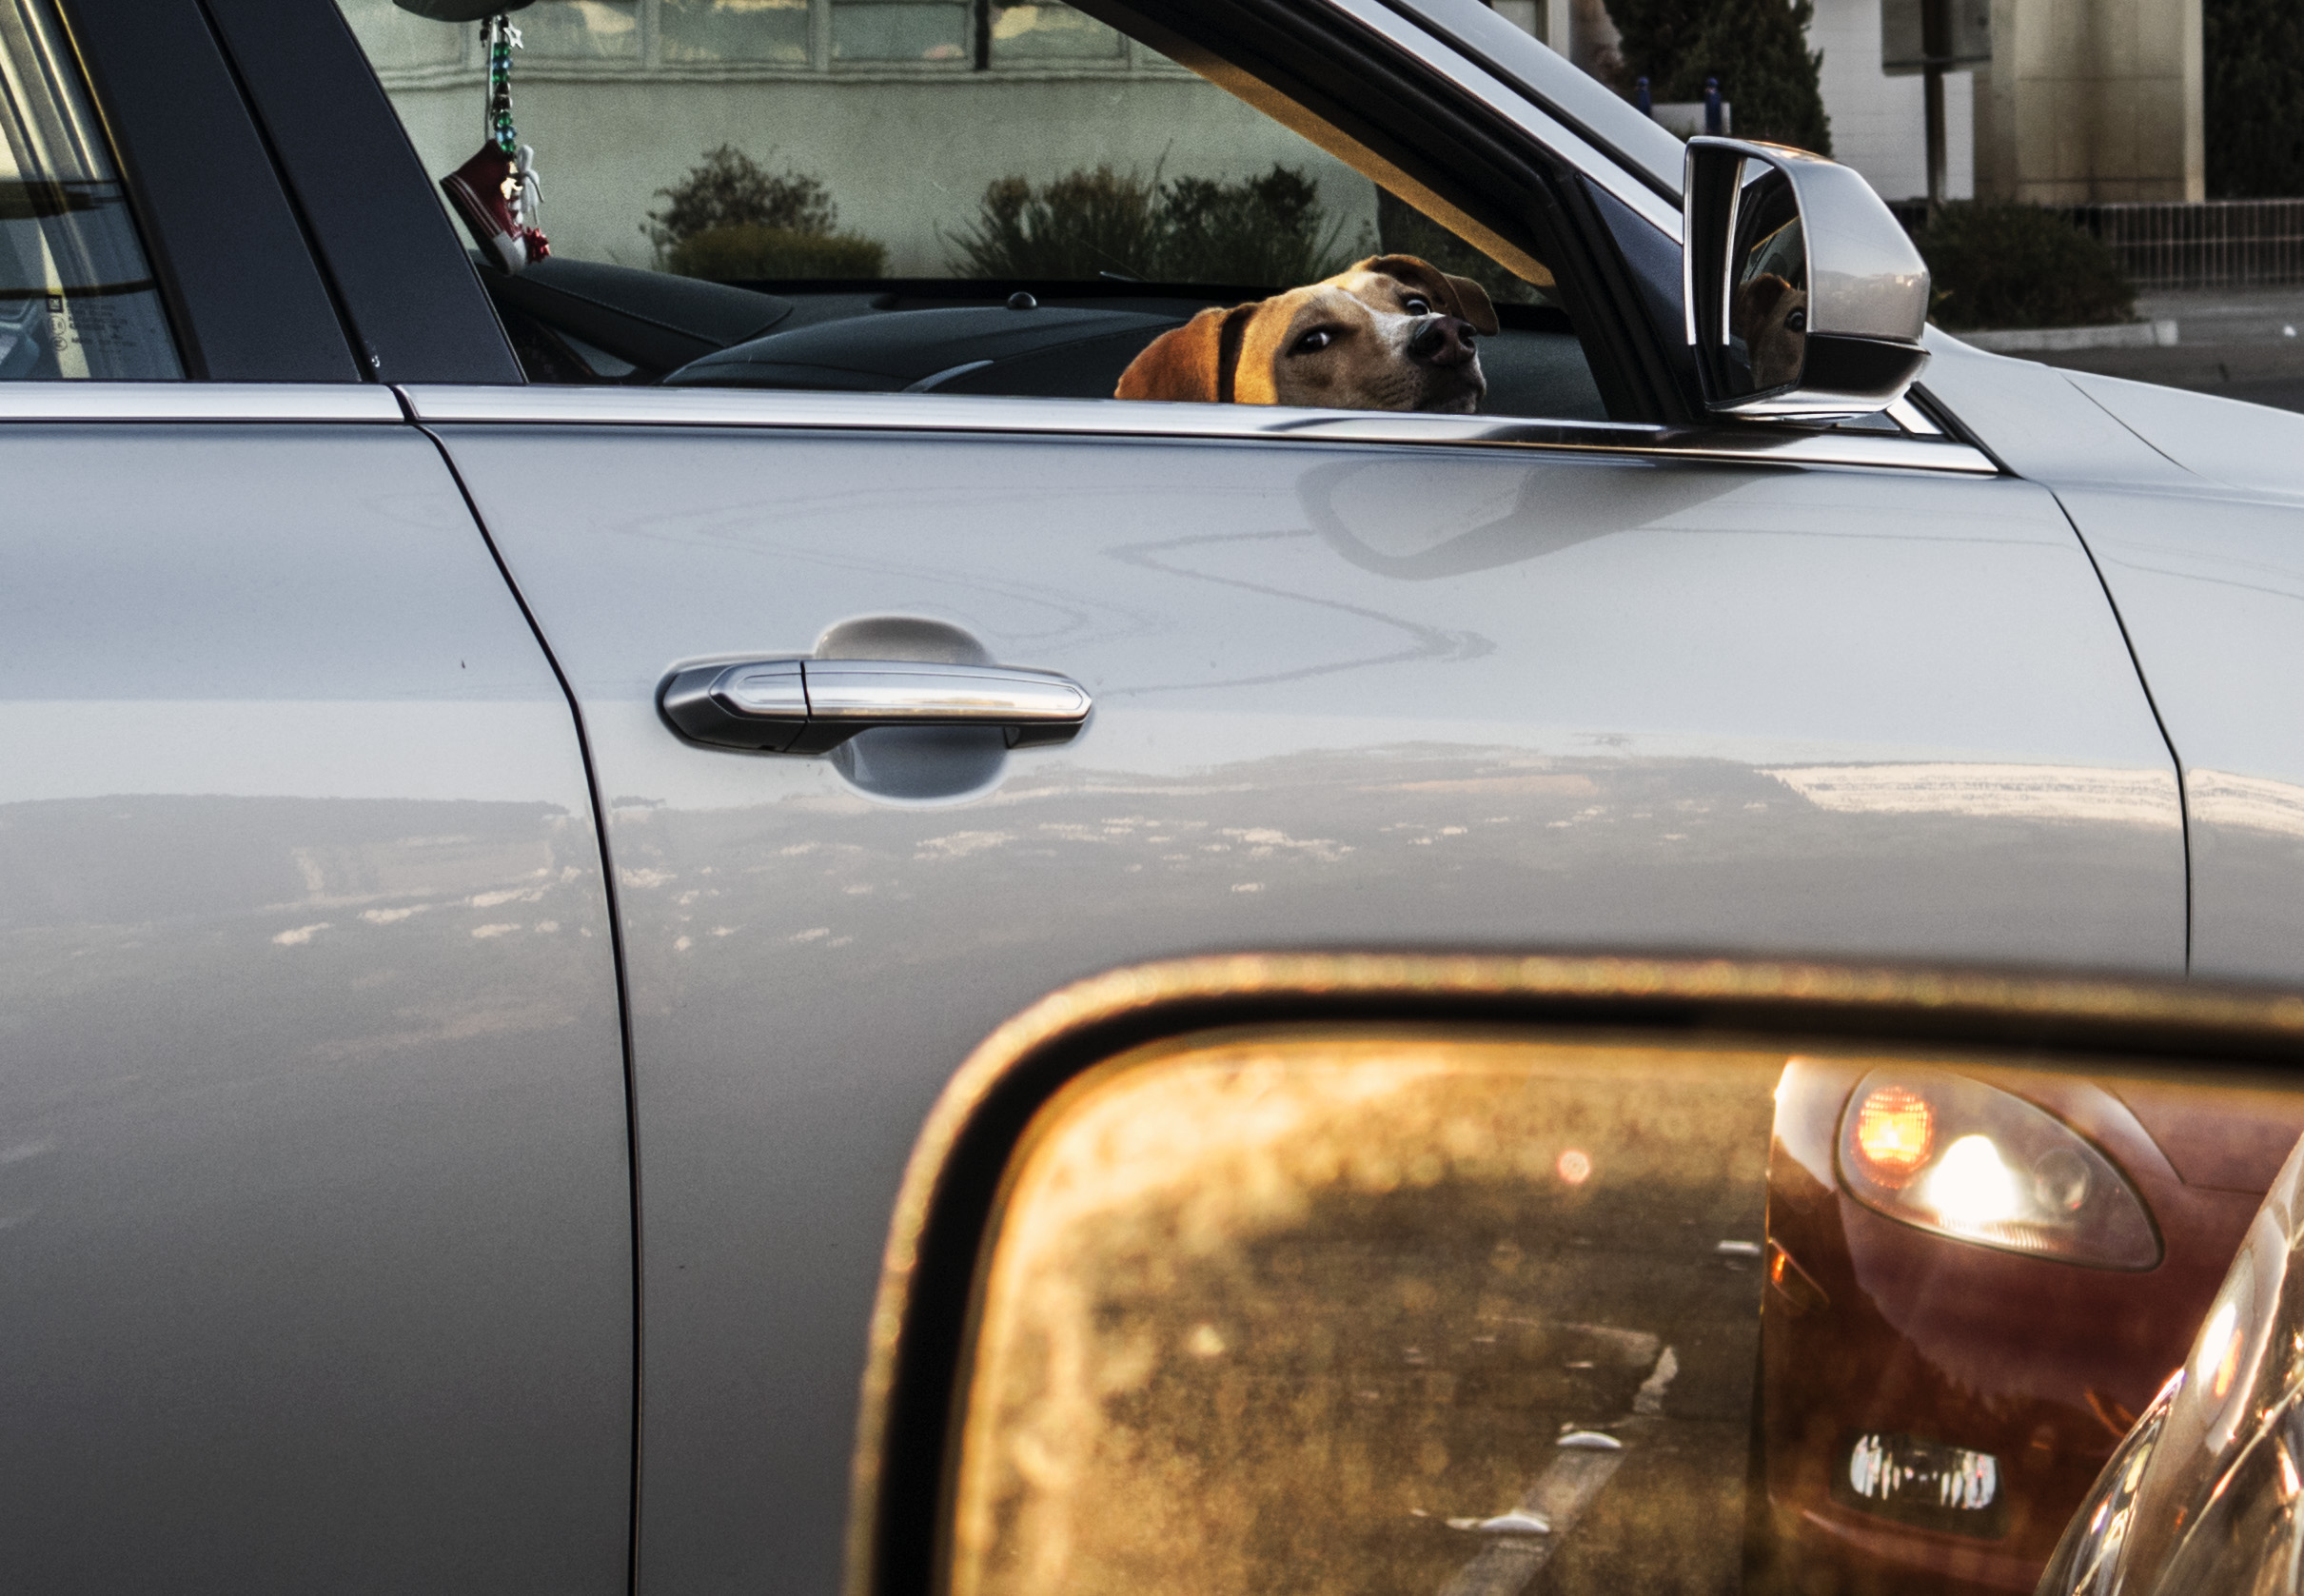
car, wheel, morning, window, glass, driving, dog, vehicle, windshield, motor vehicle, 2015, sedan, 365, stoppedintraffic, wingmirror, 3652015imstillstanding, land vehicle, automobile make, automotive exterior, automotive design, luxury vehicle